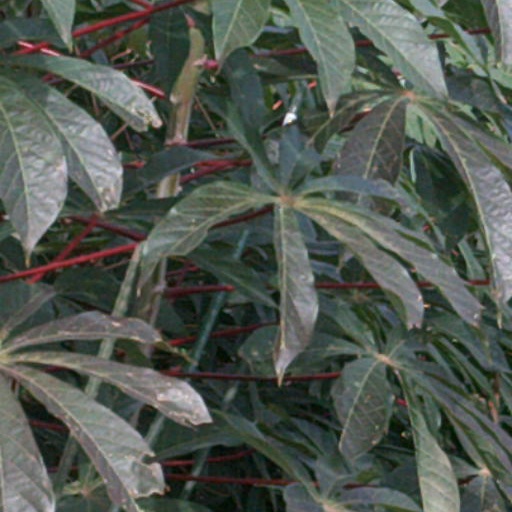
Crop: cassava